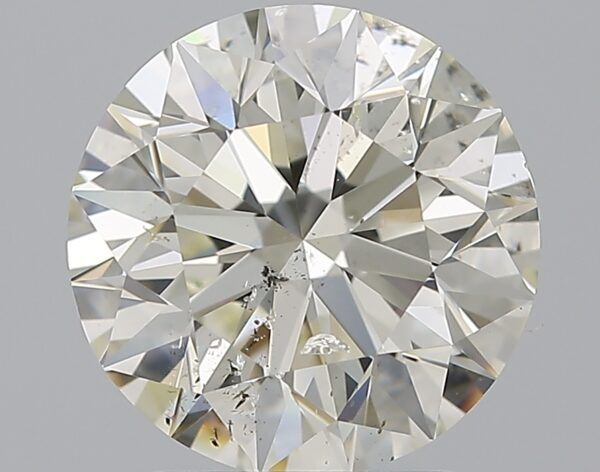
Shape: round
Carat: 2.39
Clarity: SI2
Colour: L
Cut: EX
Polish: EX
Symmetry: EX
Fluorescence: F
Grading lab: GIA
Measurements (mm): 8.42 x 8.48 x 5.36